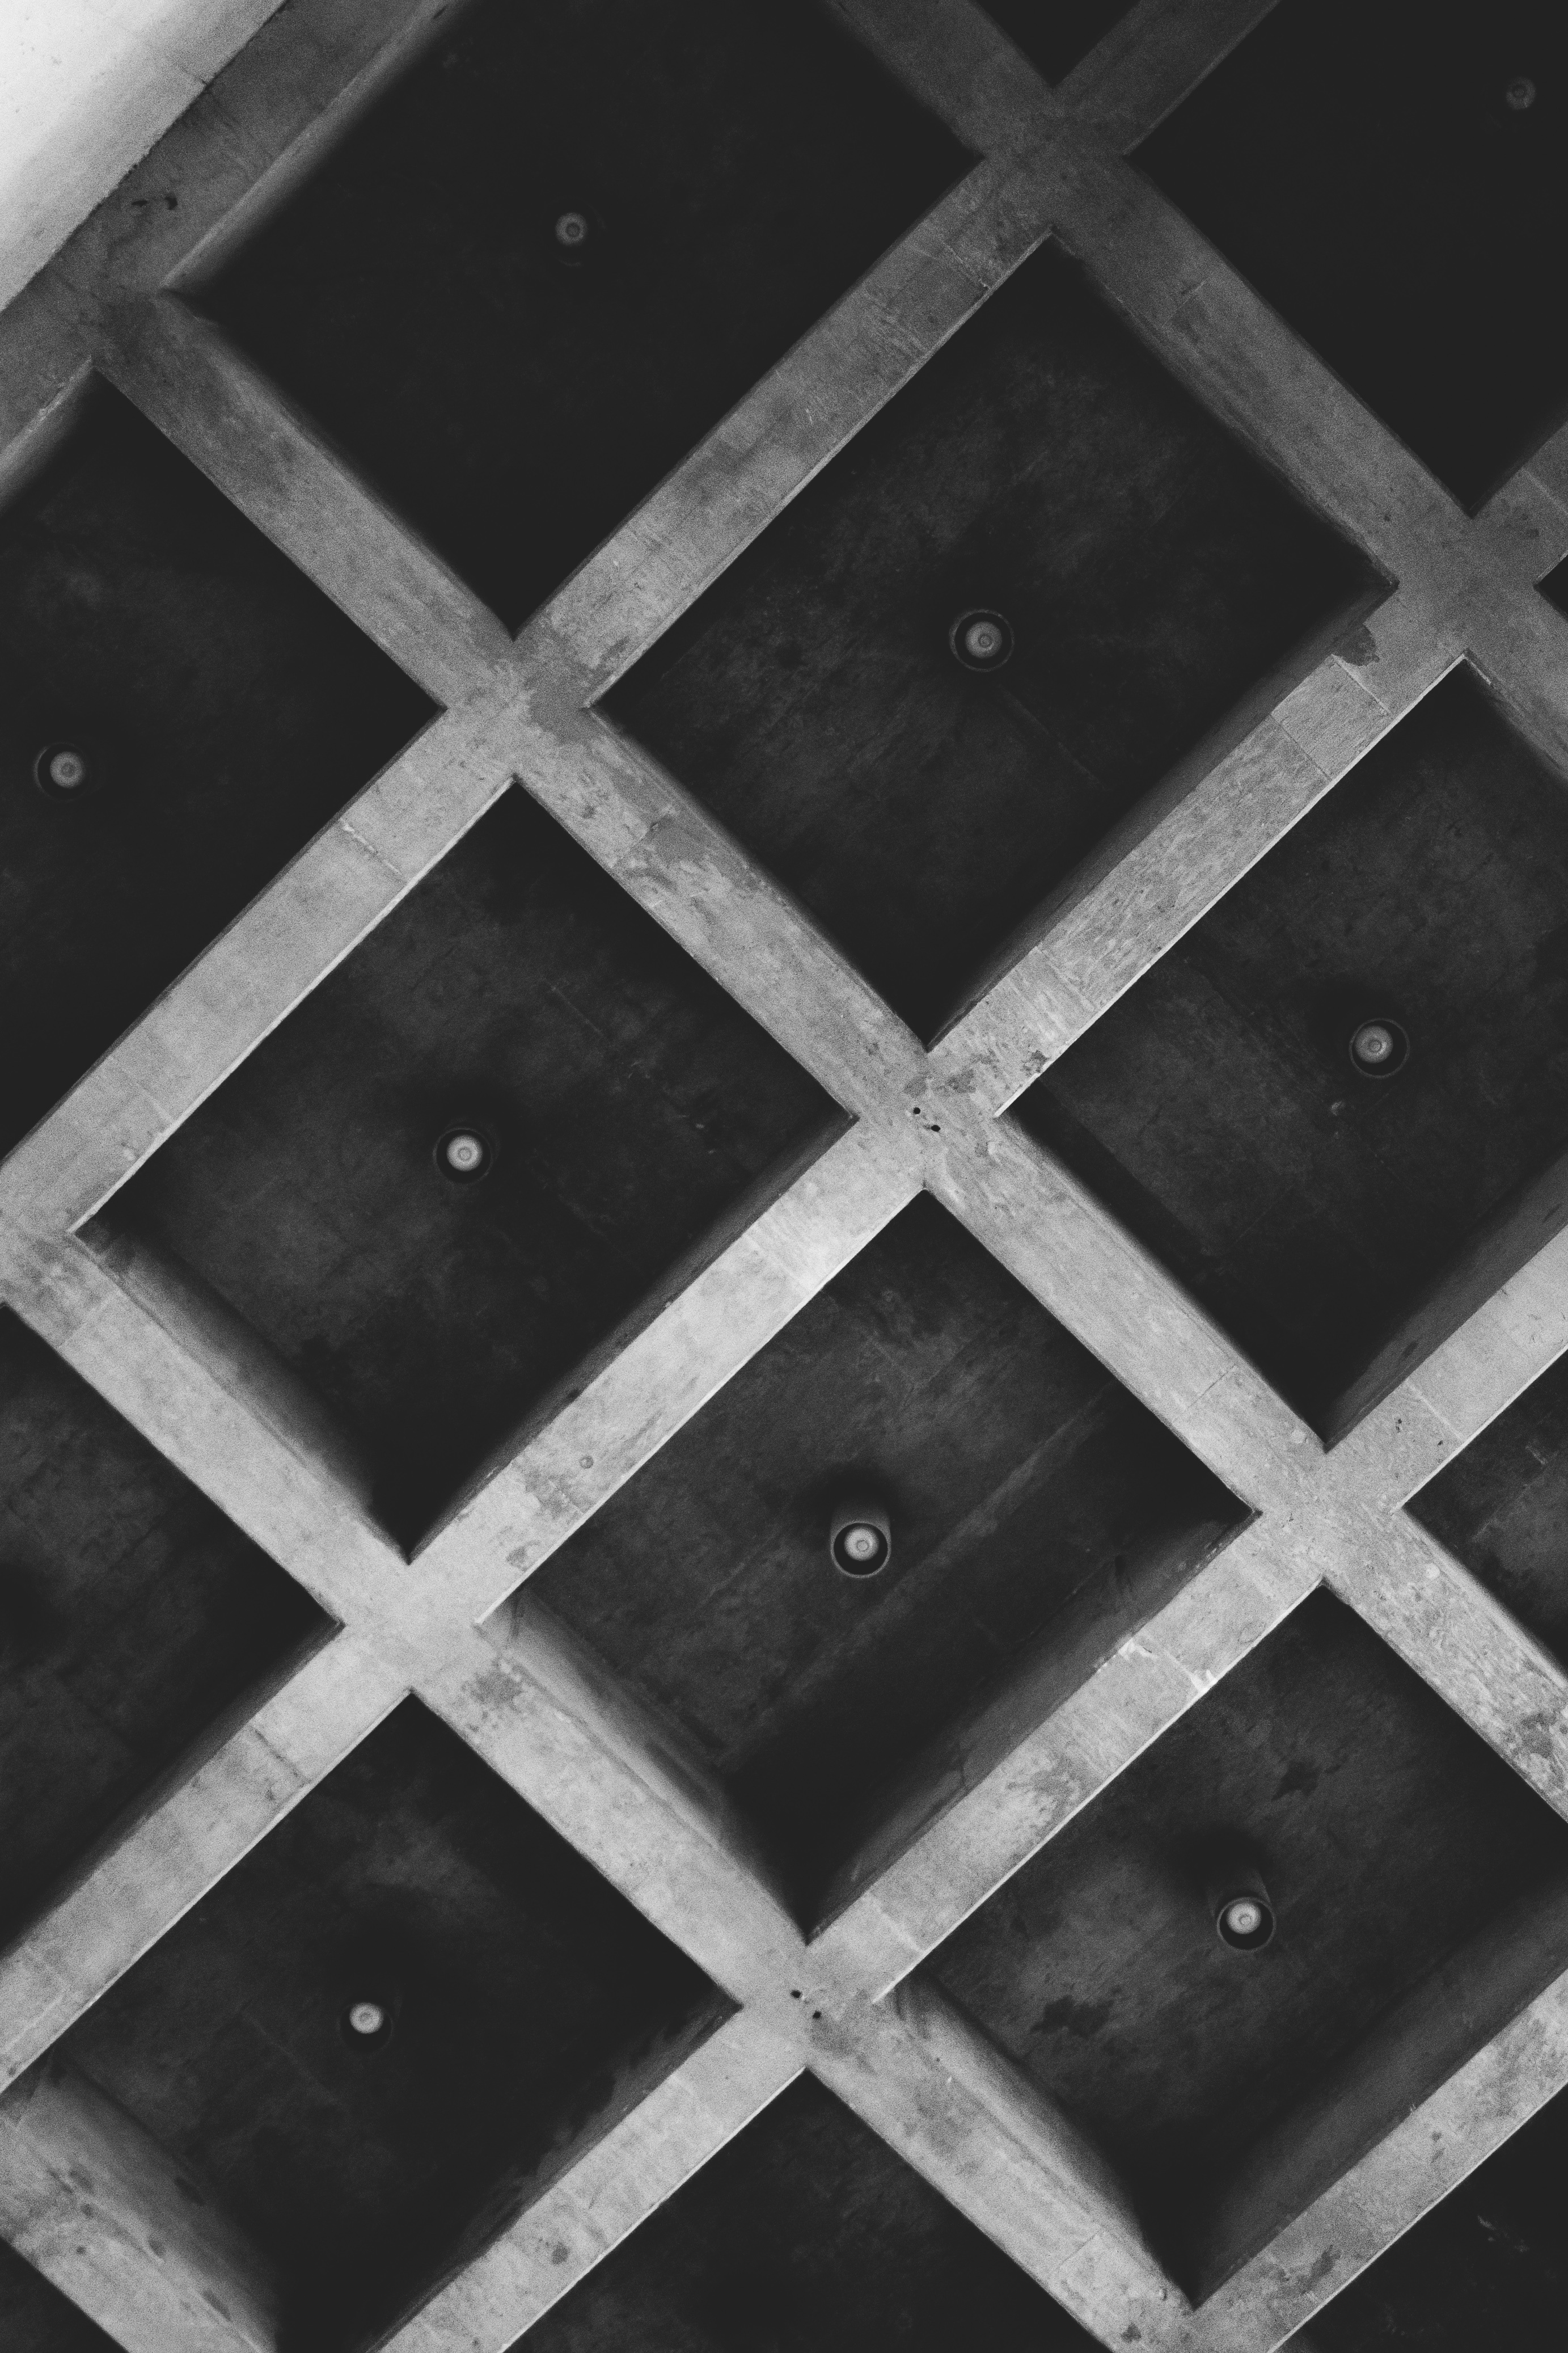
light, black and white, wood, white, texture, floor, pattern, line, tile, black, monochrome, circle, design, symmetry, shape, flooring, monochrome photography